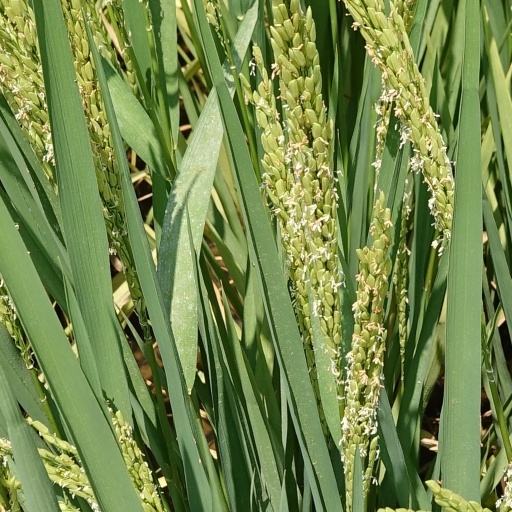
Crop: rice